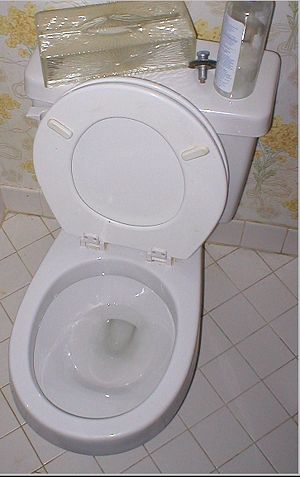
Toilet
Vandskyllende toilet med cisterne bag toiletskålen.
Toilettet er en del af et affaldssystem, der primært bruges til at bortskaffe kropsligt affald fra mennesker: Afføring, urin, opkast. Toiletter tillader oftest også at der bortskaffes toiletpapir samtidig. Toilettet er tilsluttet vand og et spildevandssystem f.eks. en offentlig kloak eller en septiktank.